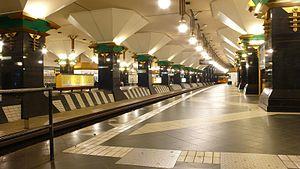
Rathaus Spandau est la station souterraine terminus de la ligne 7 du métro de Berlin. Elle est située à l'ouest du centre ville de Berlin, sous la place devant la mairie de Spandau éponyme, dans le quartier de Spandau et l'arrondissement de Spandau.